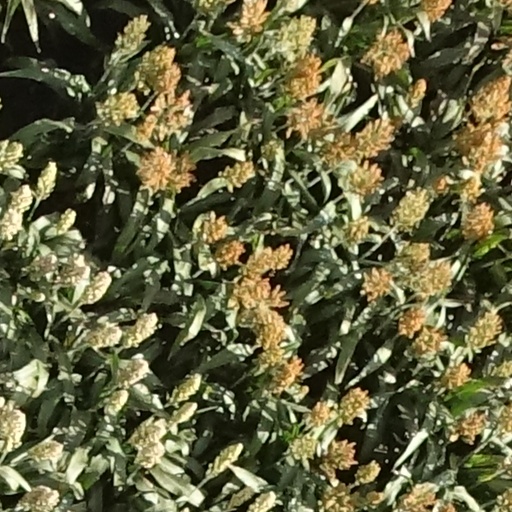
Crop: sorghum